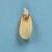
Maize quality: Bad